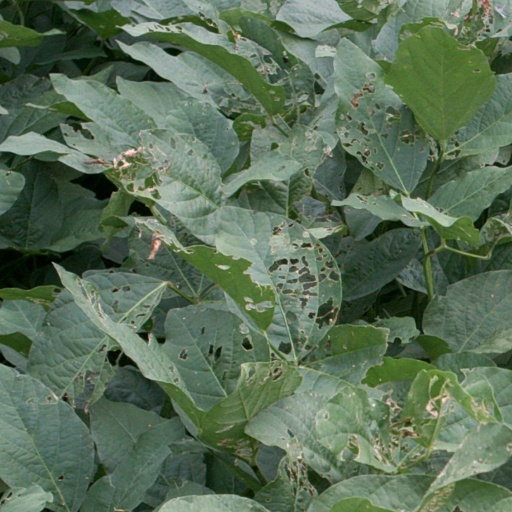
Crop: soybean